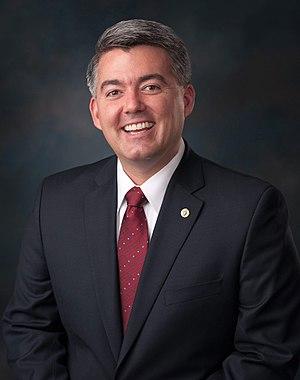
Le Colorado est un État de l'Ouest américain. Sa capitale est Denver, qui forme avec Aurora une métropole de 3 214 218 habitants, soit plus de la moitié de la population de l'État. Le Colorado est surnommé l'« État du centenaire » car il a intégré l'Union en 1876, 100 ans après la déclaration d'indépendance des États-Unis.
Cory Gardner, né le 22 août 1974 à Yuma, est un homme politique américain. Membre du Parti républicain, il est élu du Colorado au Congrès des États-Unis depuis 2011, d'abord quatre ans à la Chambre des représentants, puis entrant dès lors au Sénat après avoir battu le sortant Mark Udall, membre du Parti démocrate.